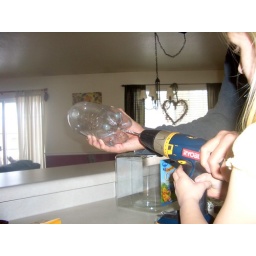
Drill a hole in the base of the soda bottle